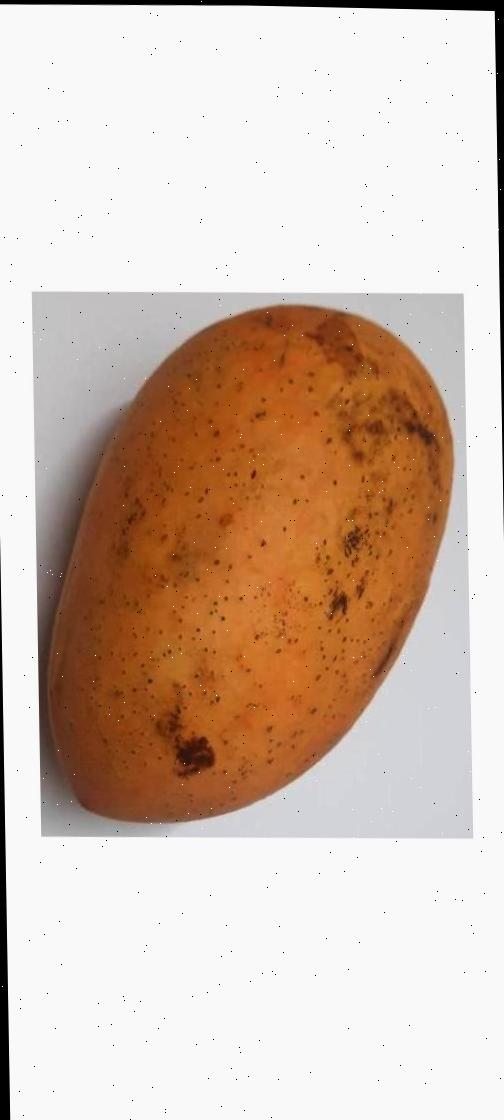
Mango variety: Ashshina Classic